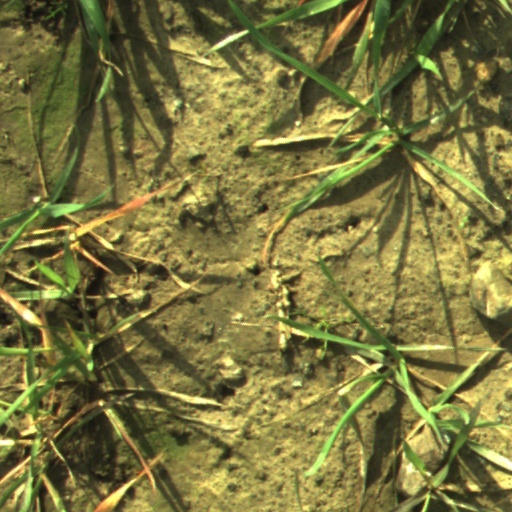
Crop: wheat